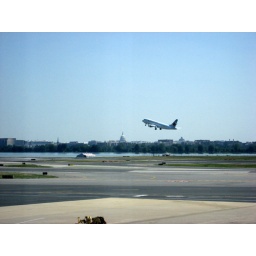
Taking a shuttle bus to the terminal in DC. That's the capitol building in the background!